Forbidden Door (2022)

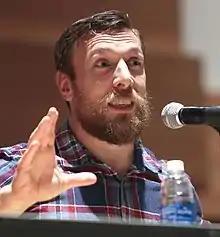
Bryan Danielson was scheduled to face Zack Sabre Jr. at the event; due to suffering an injury, an opponent of Danielson's choosing took the latter's place.

Since the announcement of Forbidden Door, Zack Sabre Jr. had continuously called out in post-match interviews, challenging "The American Dragon" Bryan Danielson to find out who the best technical wrestler was. However, following defeat in the Anarchy in the Arena match at Double or Nothing, it was speculated that Danielson had suffered an injury. This was confirmed by Danielson on the June 22 episode of "Dynamite", yet he acknowledged Sabre Jr.'s challenge, revealing that he had organised a replacement as "the one person" he trusted to take his place at the PPV and the subsequent AEW Blood and Guts special episode of "Dynamite". This led to Sabre Jr. making his AEW debut, verbally mocking Danielson.